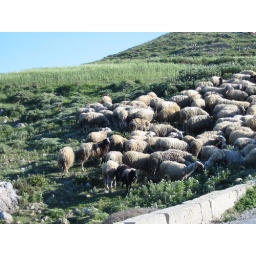
We ran into a shepherd herding his sheep while we were walking in Gozo.